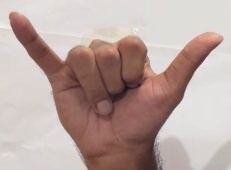
ASL sign: Y